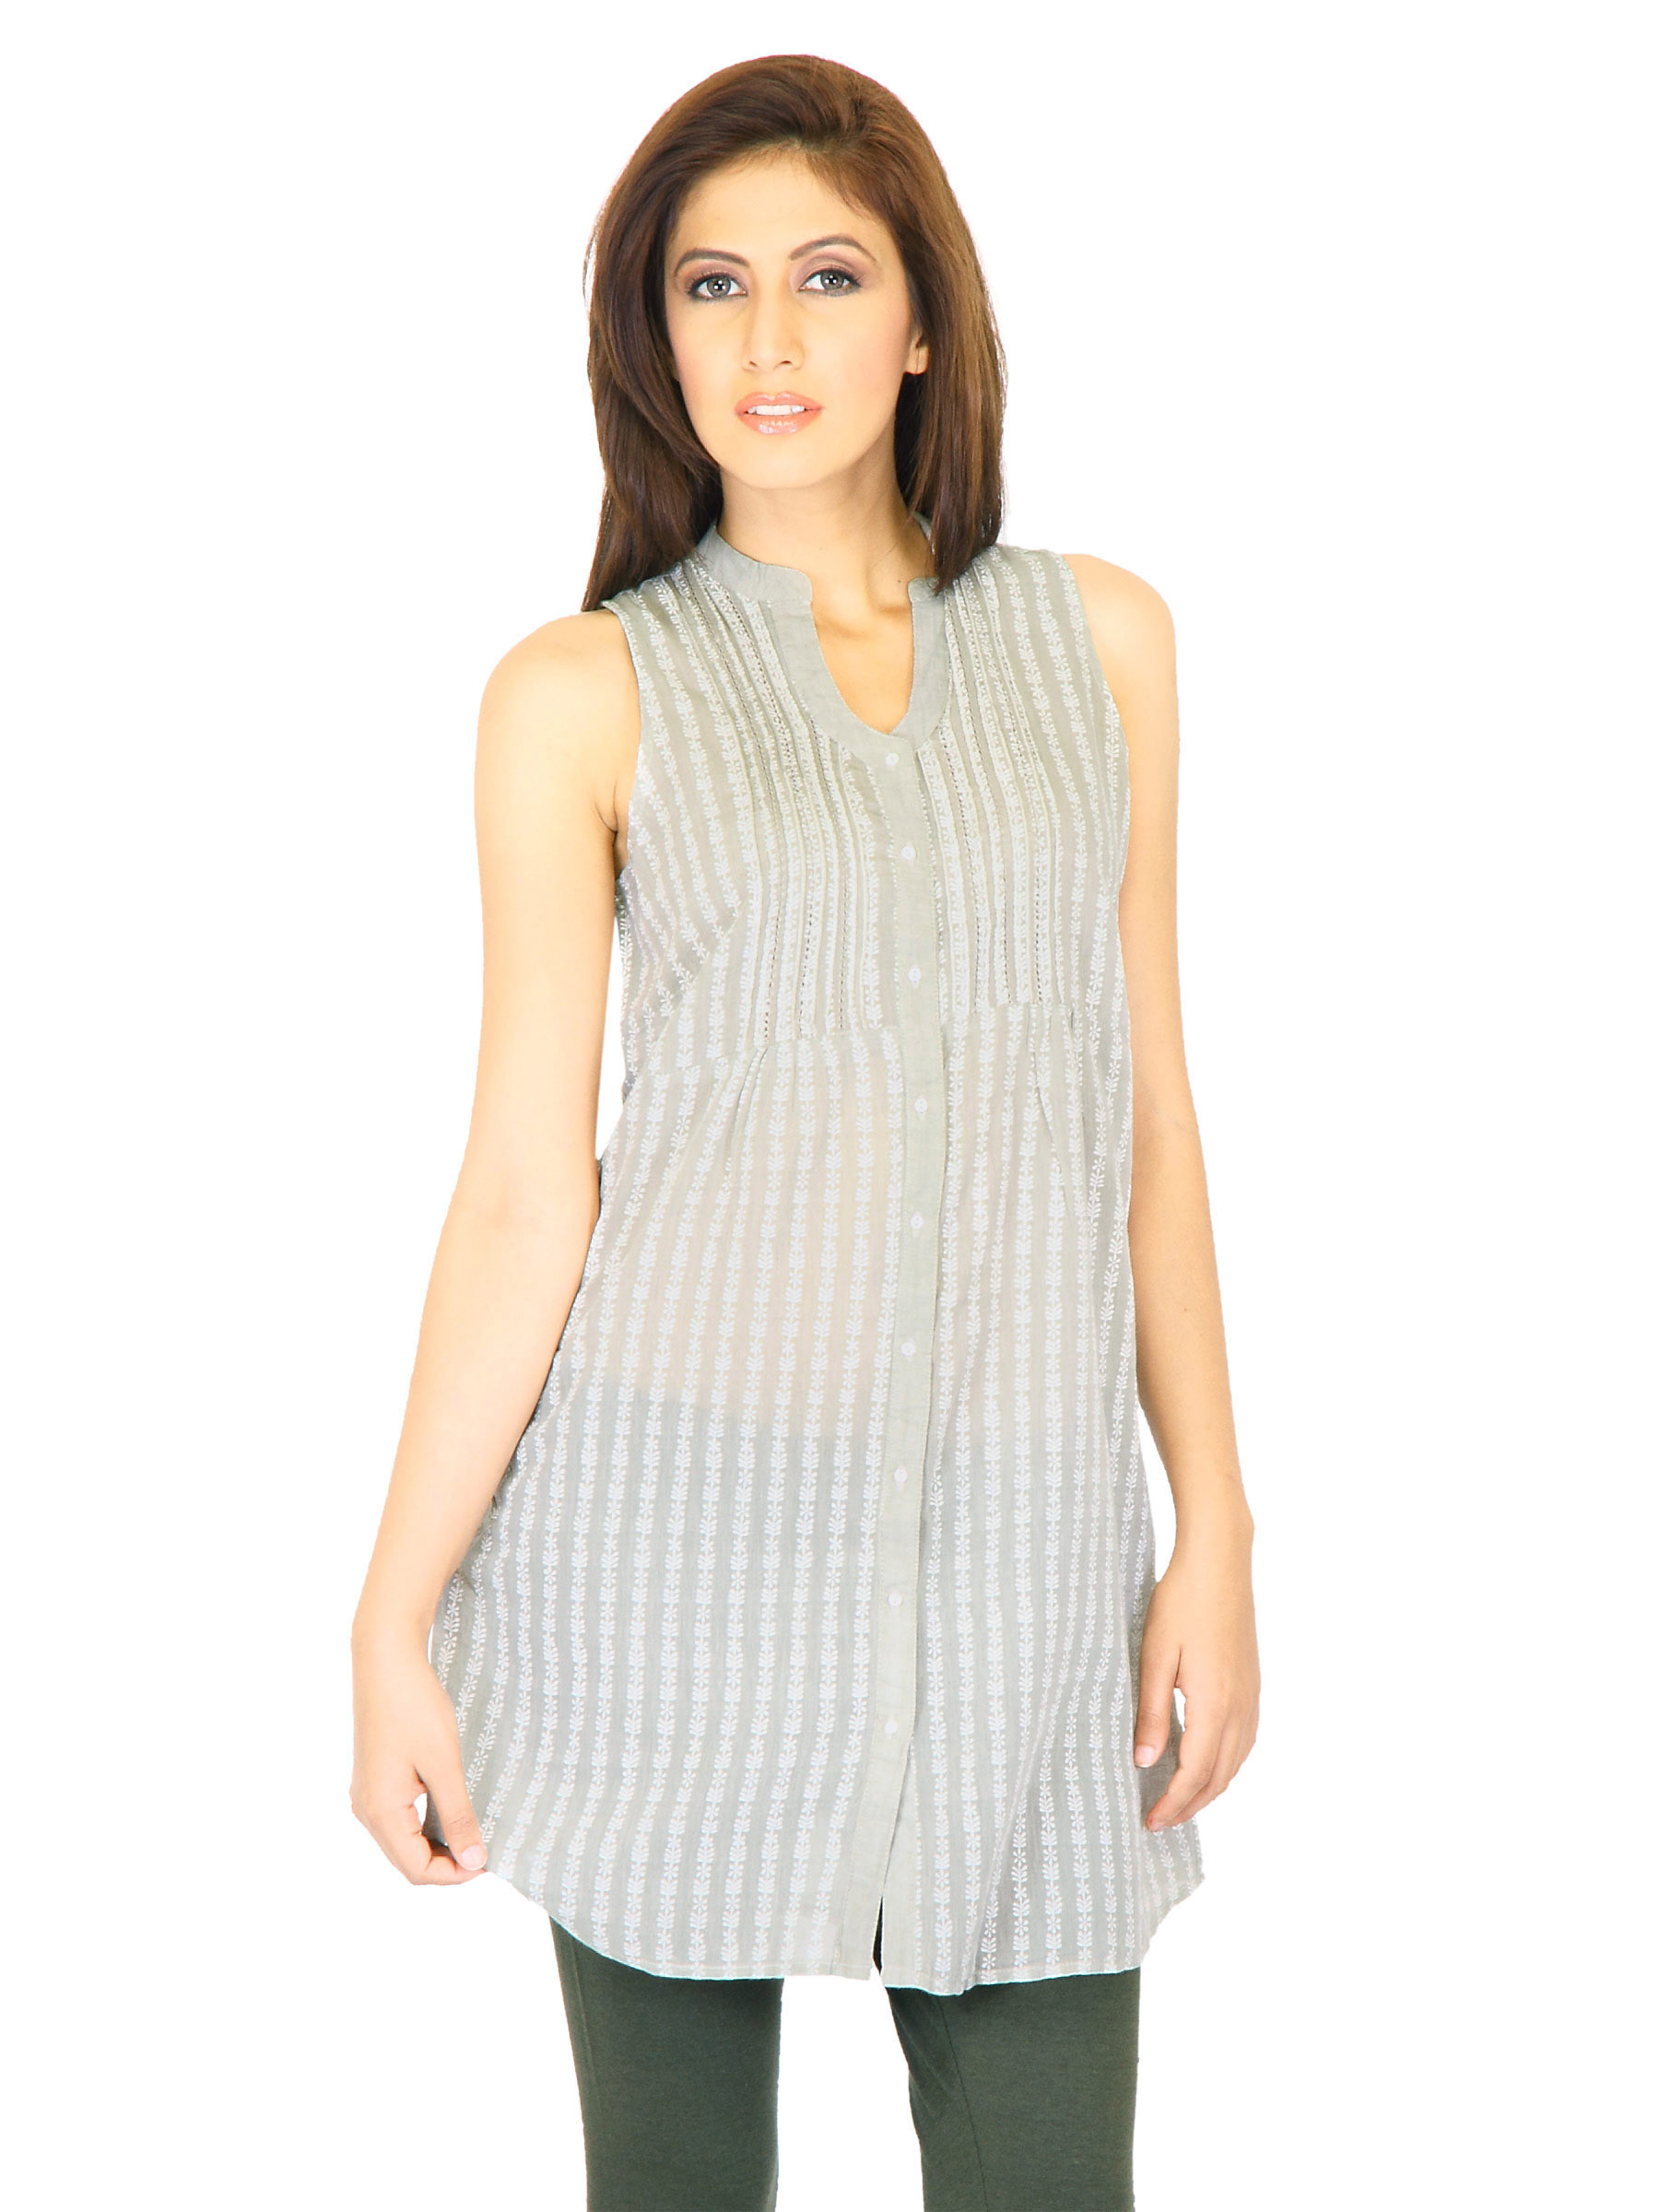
W Women Printed Grey Kurtis
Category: Apparel / Topwear / Kurtis
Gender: Women
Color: Grey
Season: Summer 2011
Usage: Ethnic